Do Somethin'

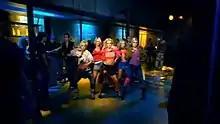
Image of five blond women. They are doing a choreographed dance in the middle of a dancefloor with the spotlight on them. Several people stand in the dark looking at them.

In the music video, Spears wears a pink midriff T-shirt reading "Love Boat" and a pin capelet going to a club named Hole in the Wall with four blond bandmates. During the first verse, they fly in a pink Hummer and move their heads to the beat on the song, while Spears puts the truck on autopilot. The Hummer's dashboard has a Louis Vuitton pattern. They finally arrive to the club and dance in the dancefloor while being stared at by other people. Near the end of the video, Spears and her bandmates start performing on a stage. The video also includes intercut scenes of Spears in a separate room, wearing black underwear and a white mini fur coat, that was compared to the black-and-white scenes in the music video for "My Prerogative".